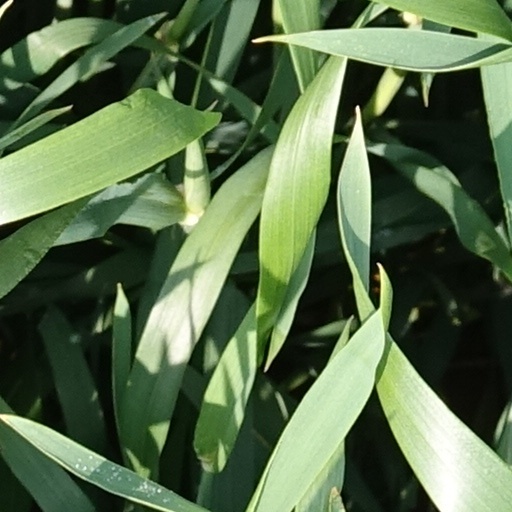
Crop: wheat